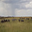
Label: plain